Drechttunnel

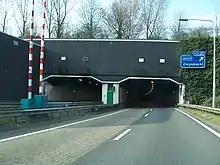
Drechttunnel

The Drechttunnel is an underground motorway tunnel in Netherlands. It connects Dordrecht and Zwijndrecht. The tunnel has 4 tubes including 8 lanes. The tunnel is part of A16. Length of the tunnel is 823m. Construction of the tunnel started in 1961.